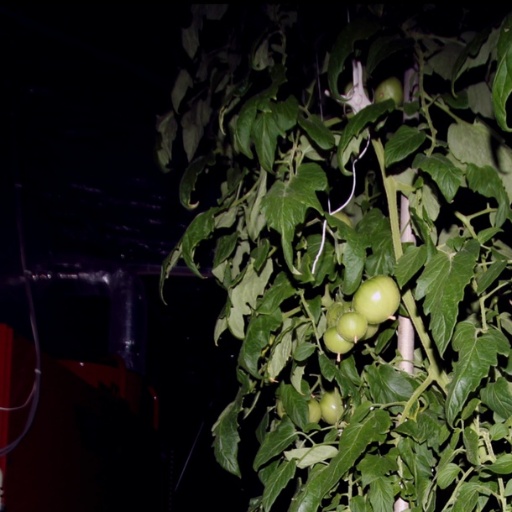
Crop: tomato